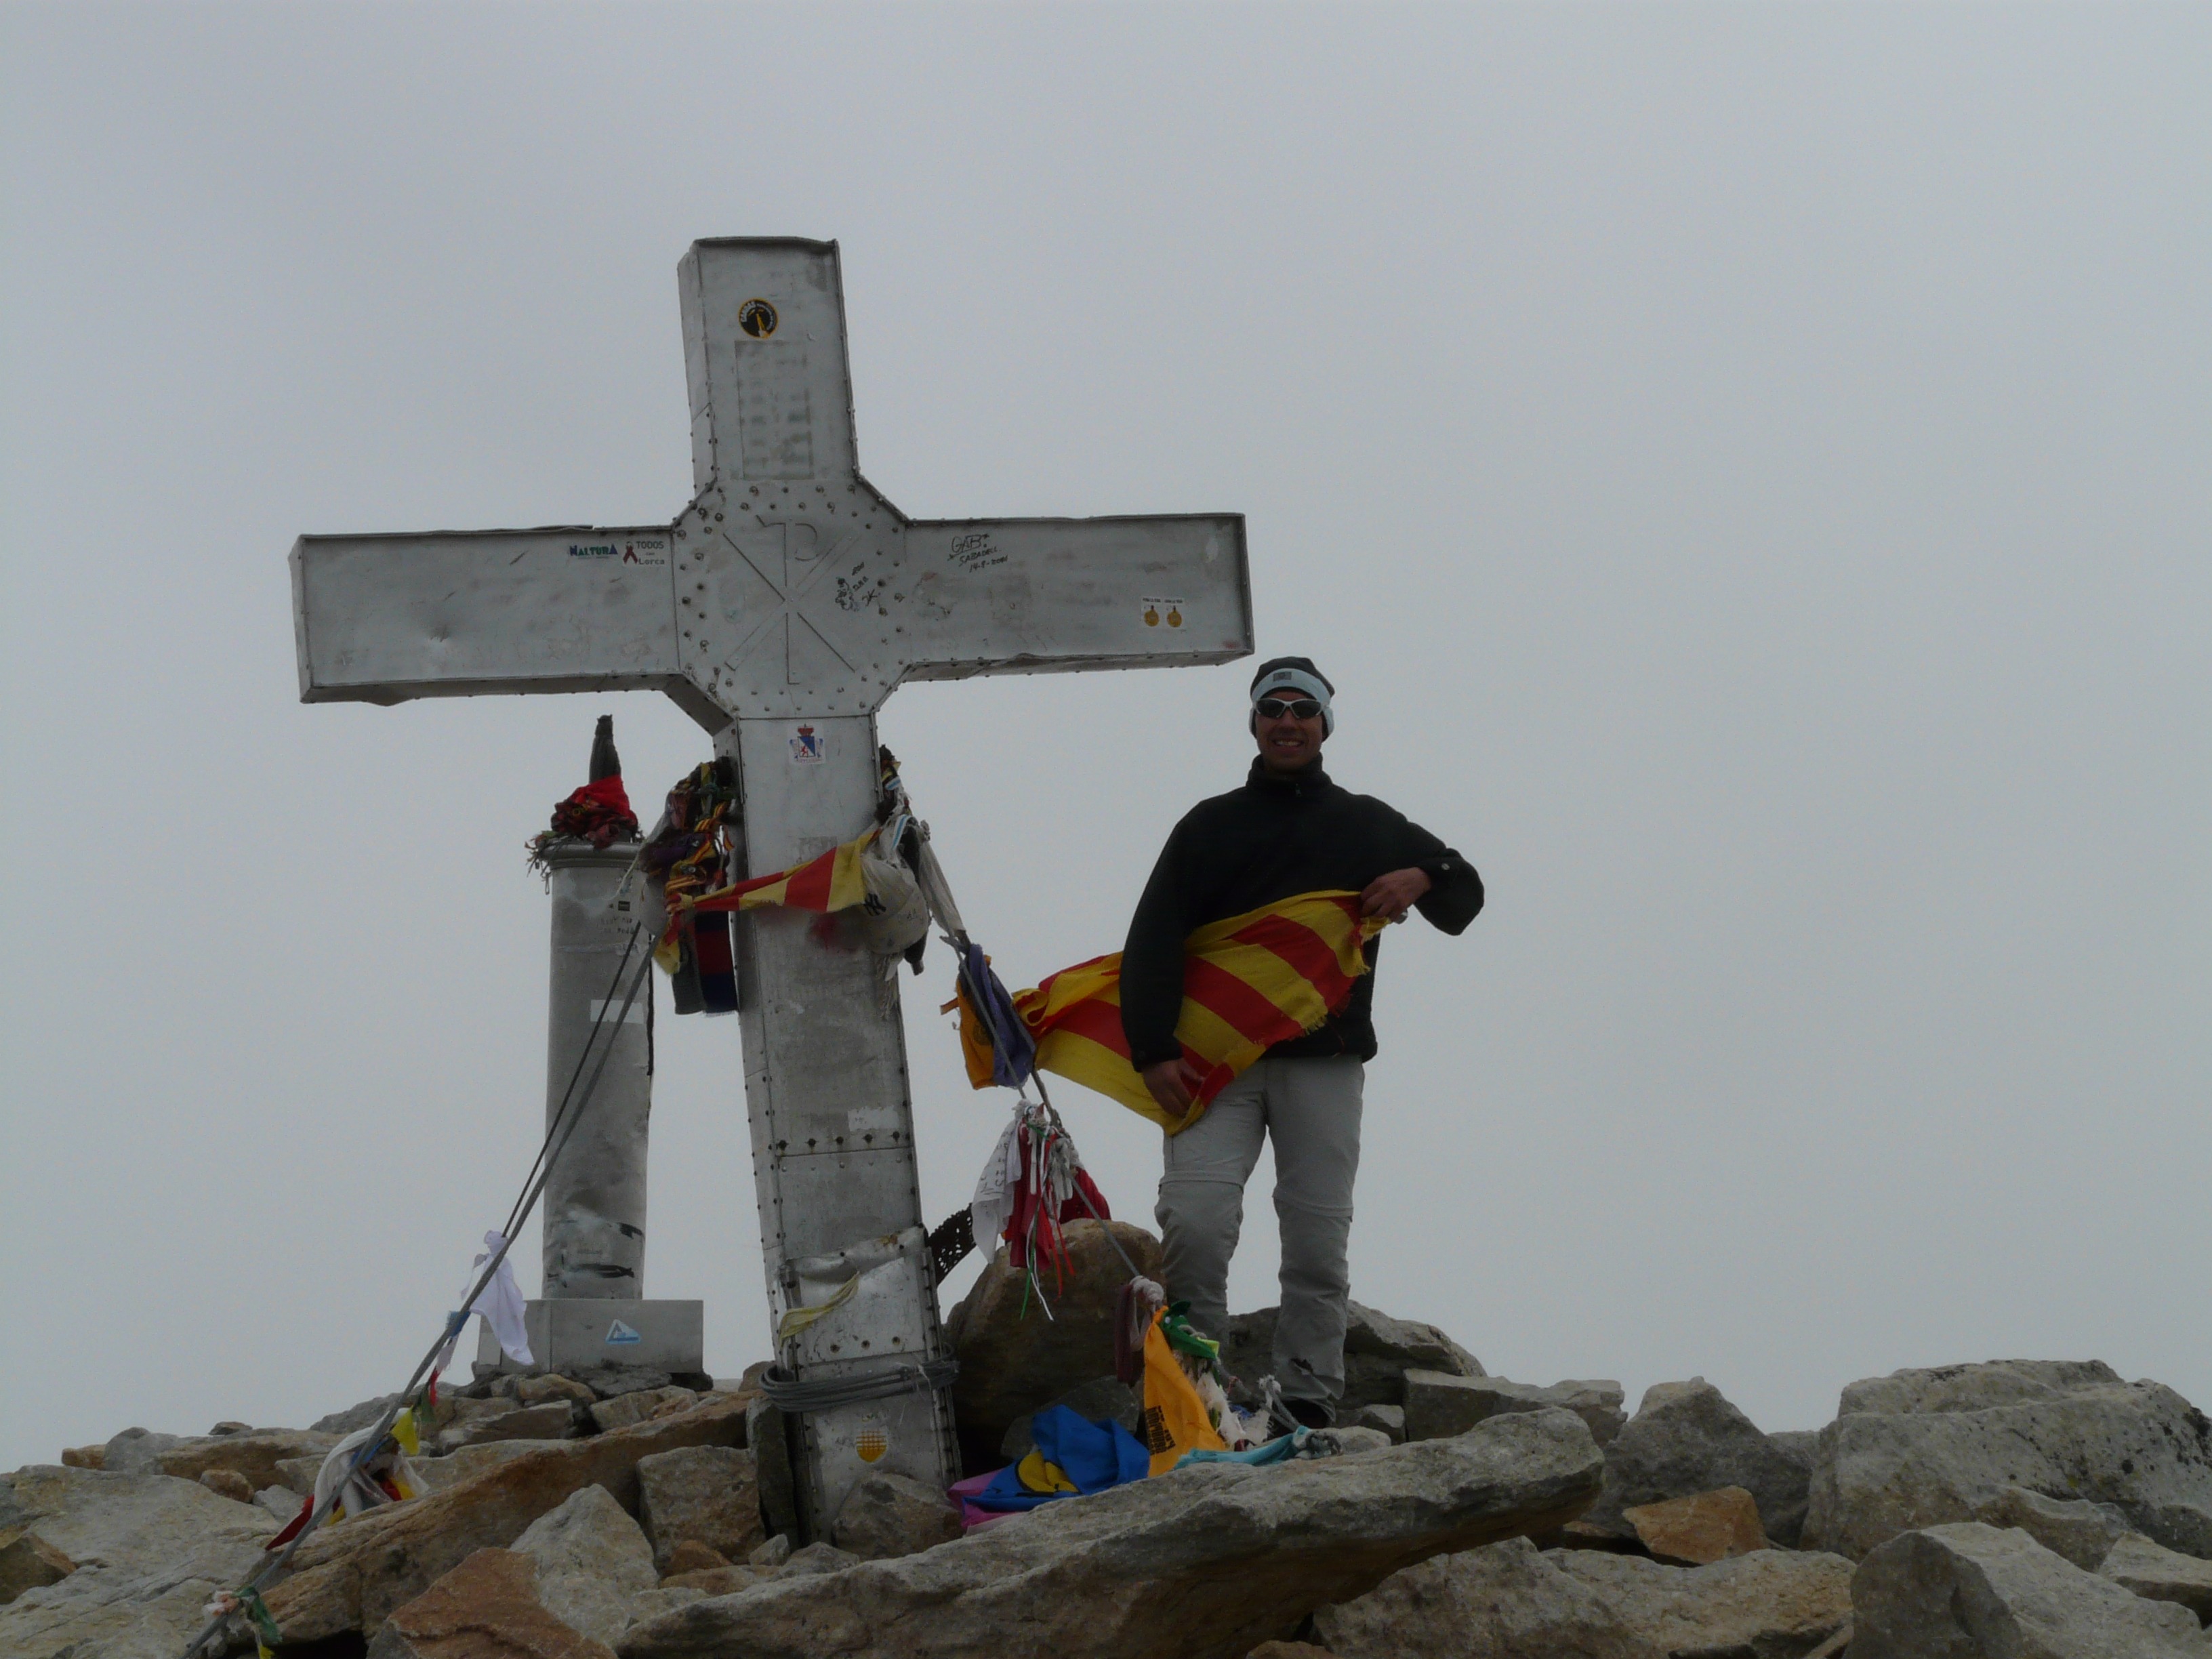
man, rock, mountain, adventure, symbol, alpine, cross, summit, happy, top, pyrenees, wanderer, summit cross, highest point, highest mountains, pico aneto, aneto, pico de aneto, summit stormer, religious item, peak happiness